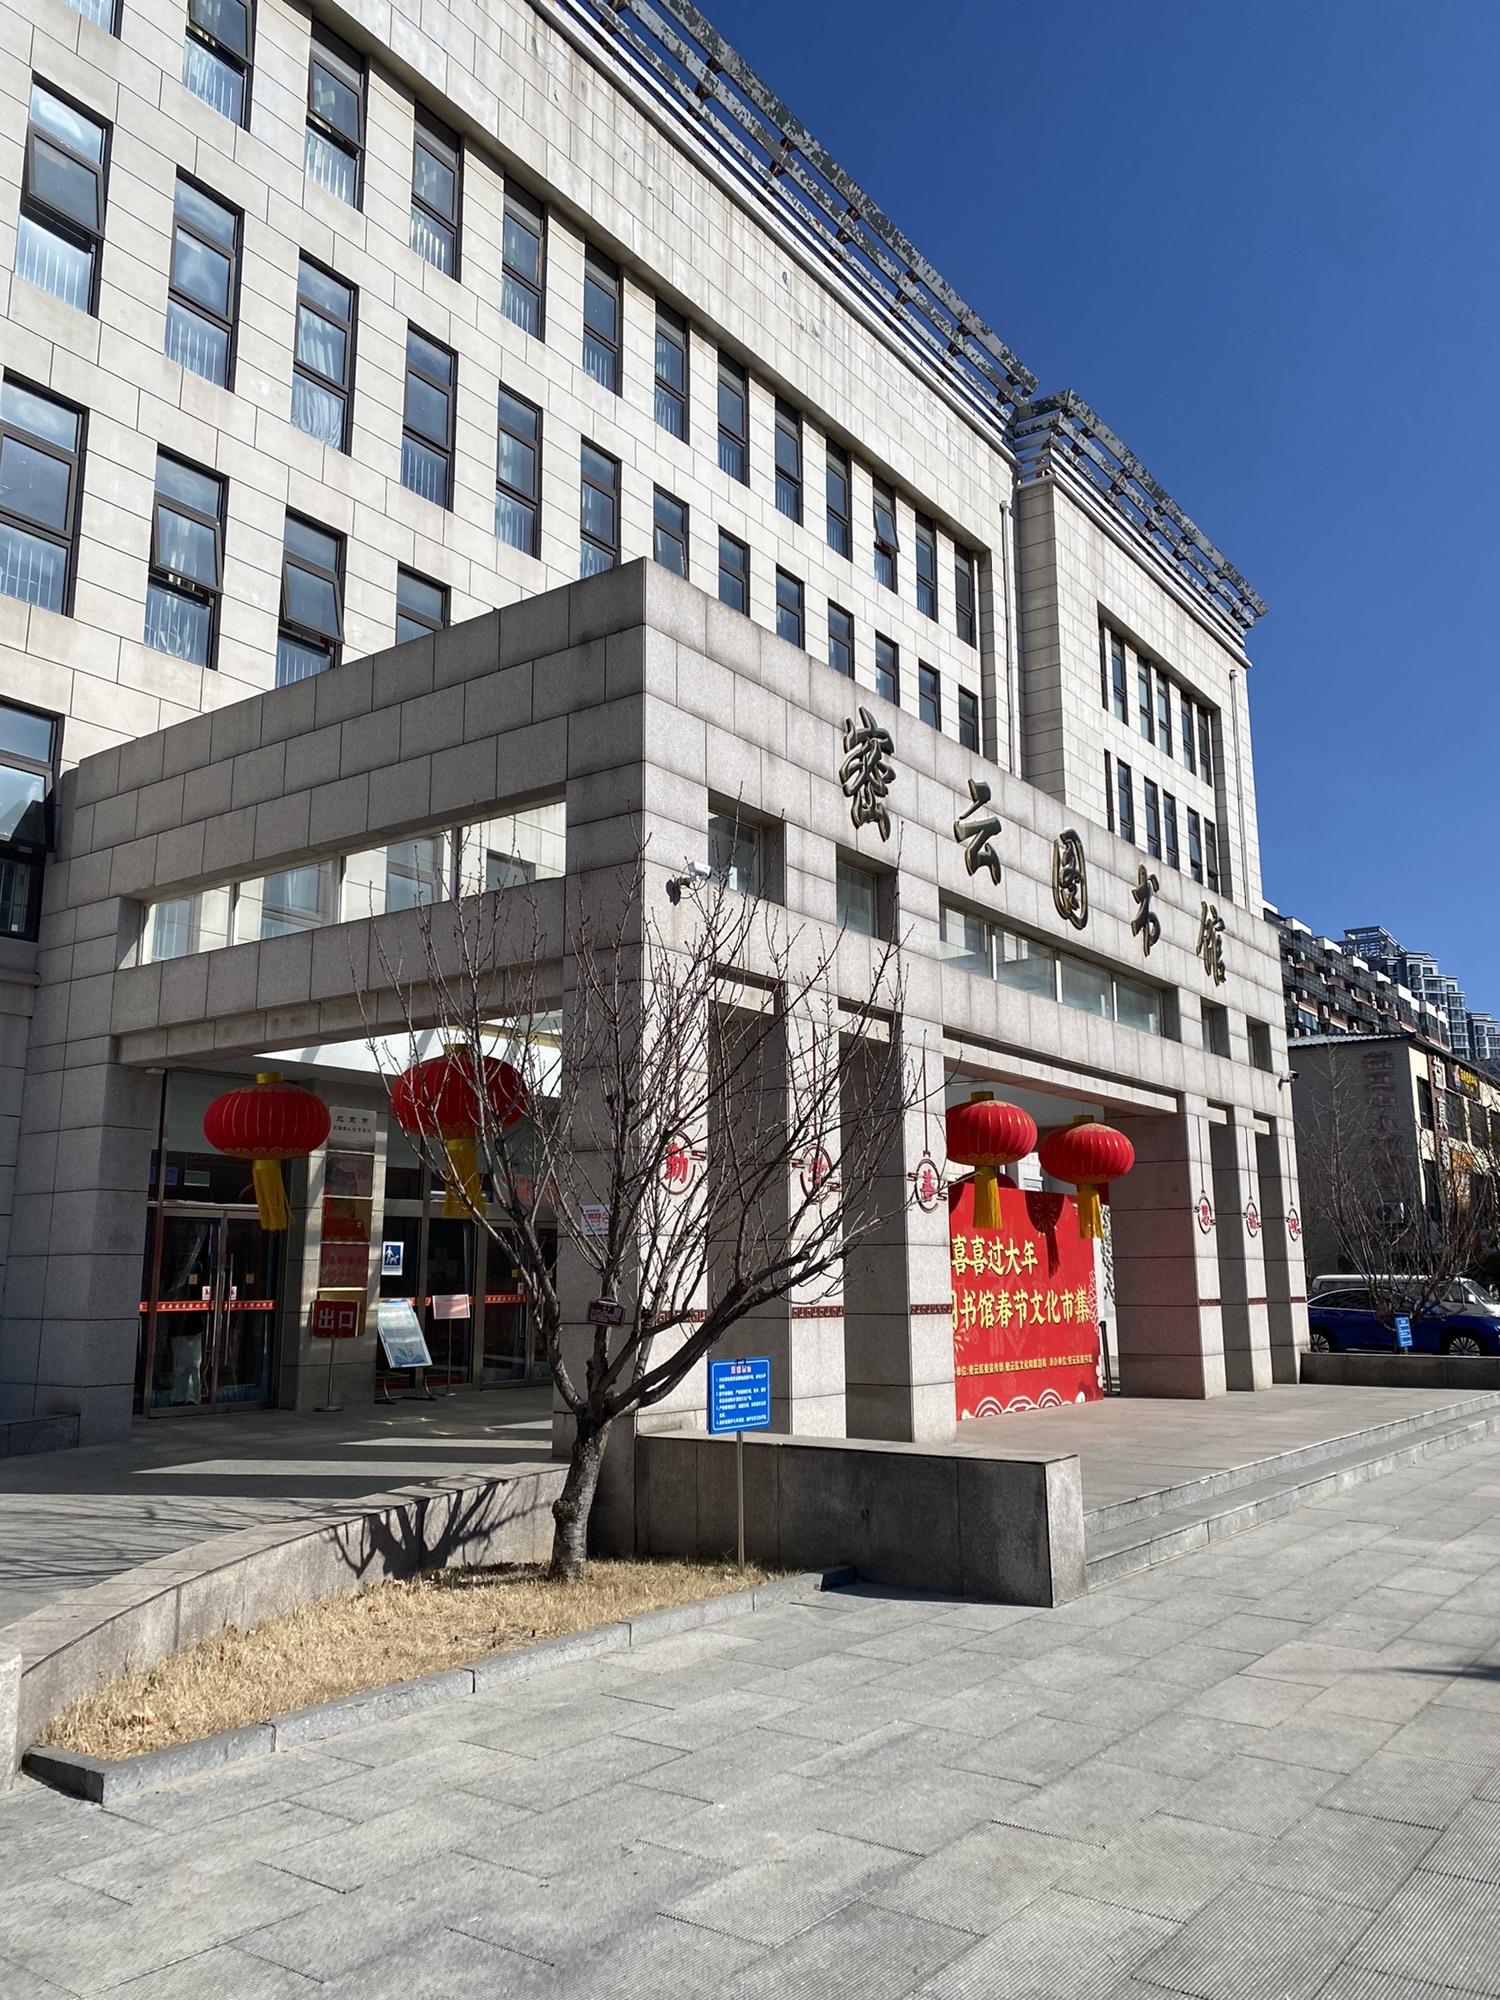
地标名称：密云图书馆
所在城市：北京市·密云区